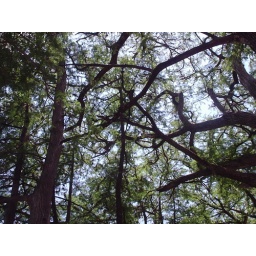
I went to some open forest camping site and it was beautiful filled with gigantic trees all around